Constitution of 3 May 1791

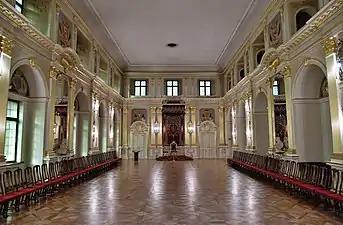
Royal Castle Senate Chamber, reconstructed after destruction in World War II

The Sejm passed few major reforms in its first two years, but the subsequent two years brought more substantial changes. The Sejm adopted the 1791 Free Royal Cities Act, which was formally incorporated into the final constitution. This act addressed a number of matters related to the cities, crucially expanding burghers' (i.e., townspeople's) rights, including electoral rights. While the Sejm comprised representatives of the nobility and clergy, the reformers were supported by the burghers, who in late 1789 organized in Warsaw a "Black Procession" demanding full political enfranchisement of the bourgeoisie. On 18 April 1791 the Sejmfearing that the burghers' protests, if ignored, could turn violent, as they had in France not long beforeadopted the Free Royal Cities Act.